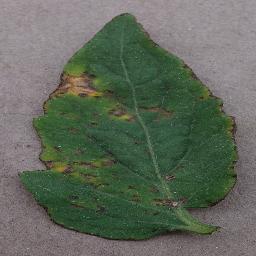
Label: Tomato___Bacterial_spot